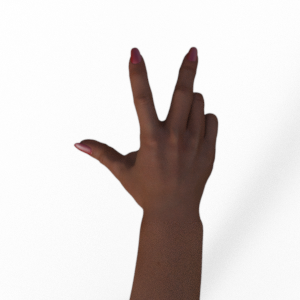
Label: scissors